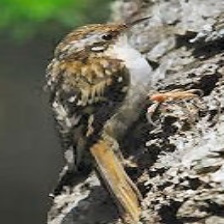
Species: BROWN CREPPER
Scientific name: CERTHIA AMERICANA